Jean-Paul Mousseau

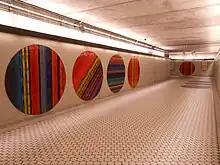
"Circles" (1966) by Jean-Paul Mousseau, throughout the station Peel, Montreal Metro

Jean-Paul Mousseau did artwork in the Montreal metro. He clashed with the metro's first art director, Robert Lapalme, who insisted that art for the metro be figurative, represent Montreal history, and be sponsored. Mousseau wished to open the doors to non-figurative art integrated into the architecture and accounted for in the construction budget. Lapalme held sway over the initial network, except for two works (Mousseau's "Circles" at Peel station and Marcelle Ferron's stained glass at Champ-de-Mars).